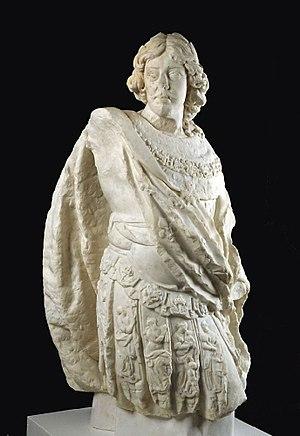
Statue de Louis XIII, Guillaume Bertelot, 1635, Musée Sainte-Croix de Poitier
Louis XIII, dit « le Juste », fils d'Henri IV et de Marie de Médicis, né le 27 septembre 1601 au château de Fontainebleau et mort le 14 mai 1643 au château neuf de Saint-Germain-en-Laye, est roi de France et de Navarre de 1610 à 1643.